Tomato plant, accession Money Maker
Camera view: horizontal (90 deg, fisheye); turntable rotation: 180 degrees
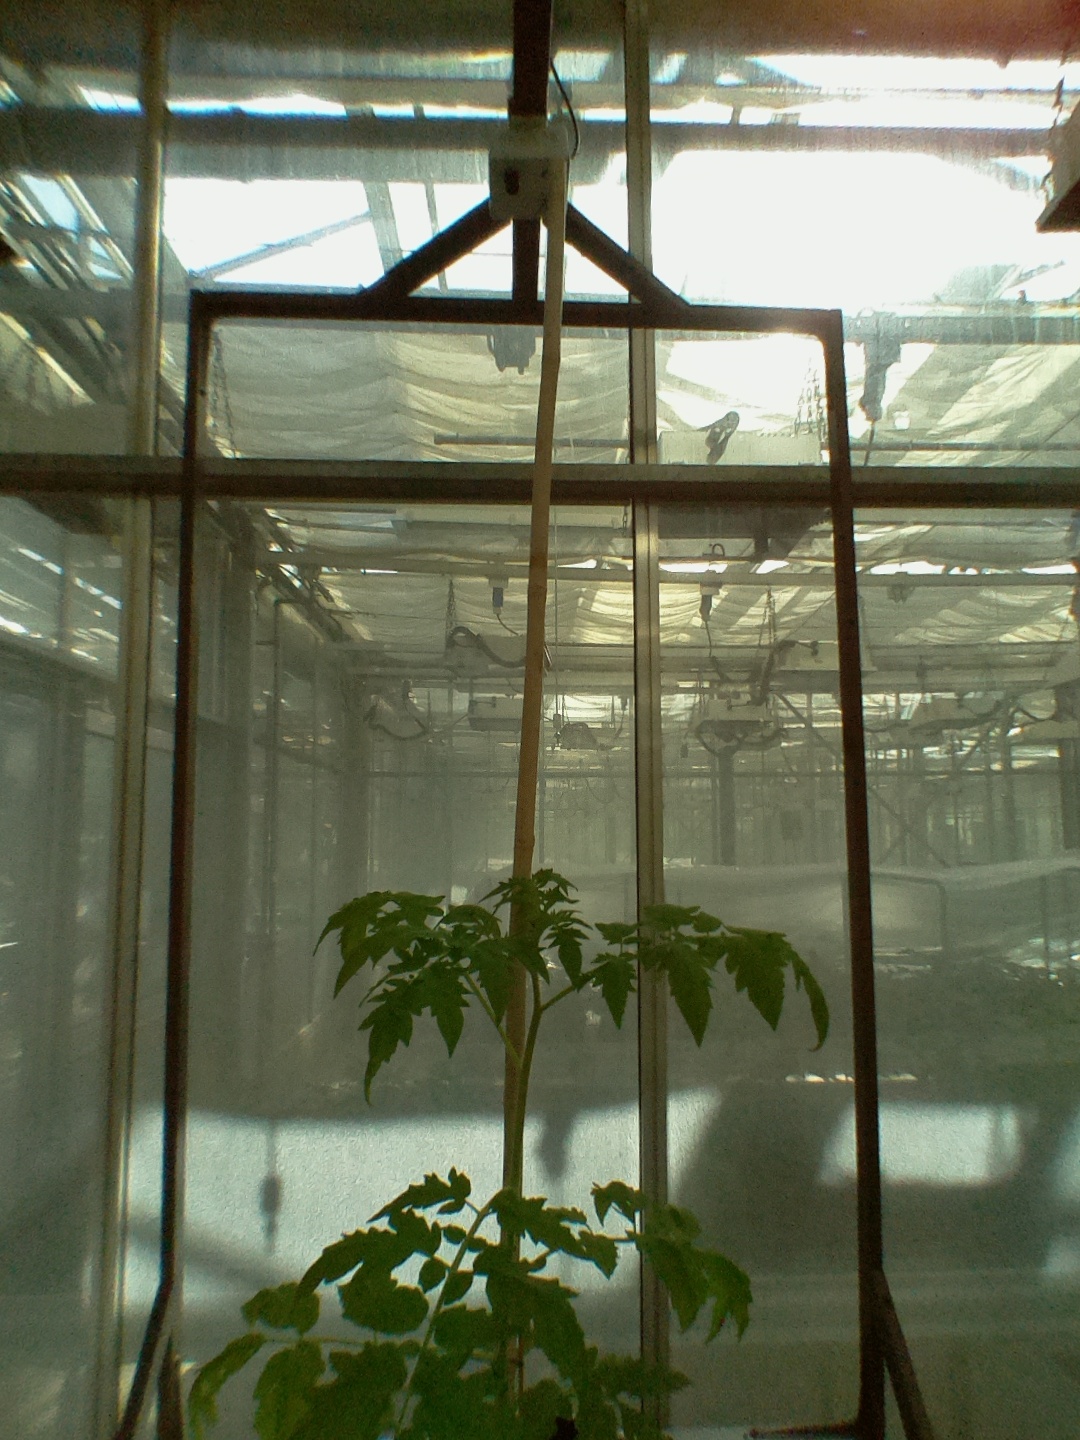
BBCH growth stage 14: 8 of true leaves visible